Shadow World (role-playing game)

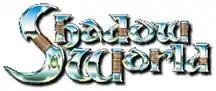
The "Shadow World" logo

The first book to be set in "Shadow World" was "The Iron Wind" adventure setting, published in 1980 as a game setting for Iron Crown Enterprises's Rolemaster fantasy game system. Iron Crown also published "Vog Mur" and "The Cloudlords of Tanara" as standalone settings before the 1989 publication of the Shadow World World Atlas First Edition placed those settings in the context of a single overarching campaign. Iron Crown went on to publish several more supplements before the rights to the property reverted to author Terry Amthor . Many of the first edition Shadow World supplements, have been republished as second editions, updated and suitable for the Rolemaster Standard System (RMSS) from 1994 and the Rolemaster Classic game system from 2007.